King Kong vs. Tarzan

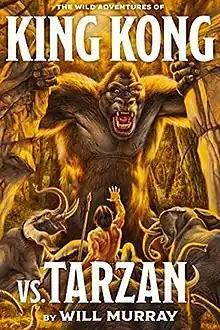
Cover of first edition

King Kong vs. Tarzan is a 2016 novel by Will Murray, featuring the characters created by Edgar Rice Burroughs in a crossover with the characters created by Merian C. Cooper for the novelization of King Kong. It is authorized by Burroughs' estate.